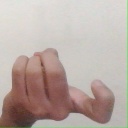
अक्षर: ज